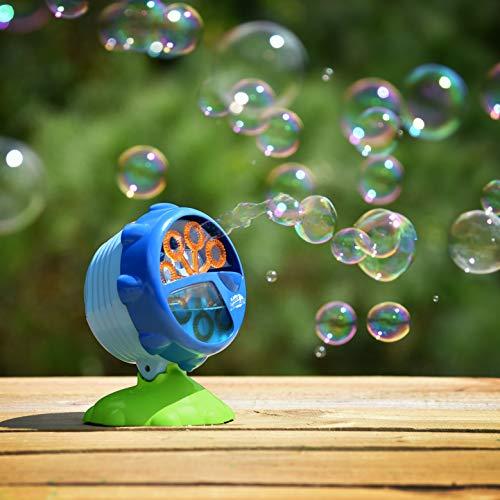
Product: Sunny Days Entertainment Maxx Bubbles Automatic Turbo Bubble Machine for Kids with LED Light-Up for Nighttime Play and Adjustable Angle: Outdoor and Indoor Use
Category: Toys & Games | Sports & Outdoor Play | Bubbles
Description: Then, place on any flat surface, push the button, and let the bubble party start.
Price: $8.53
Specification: ProductDimensions:8.2x6.2x9inches|ItemWeight:1.54pounds|ShippingWeight:1.54pounds(Viewshippingratesandpolicies)|ASIN:B07N1KHDKH|Itemmodelnumber:B07N1KHDKH|Manufacturerrecommendedage:36months-11years